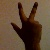
The image shows a hand gesture representing the number 3 in Indian Sign Language.